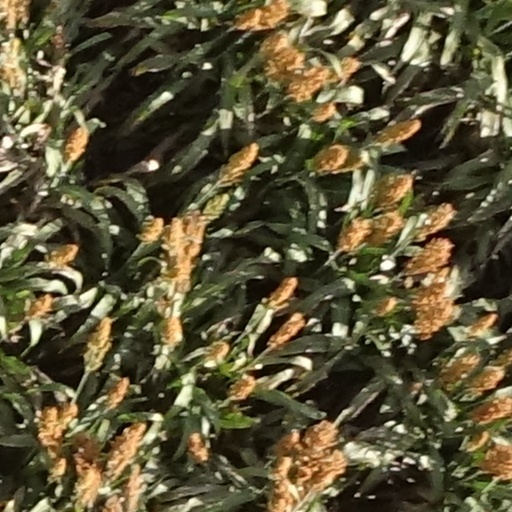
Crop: sorghum